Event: Nepal Earthquake
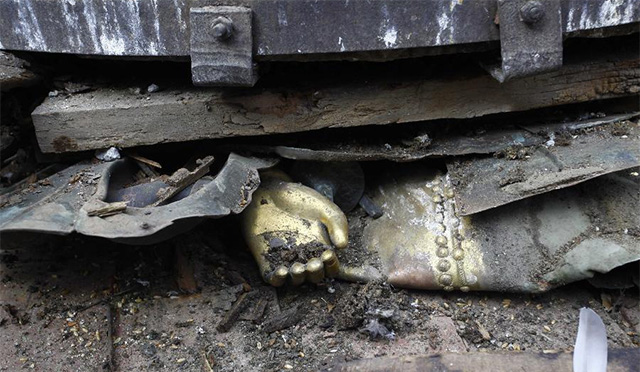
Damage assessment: damage